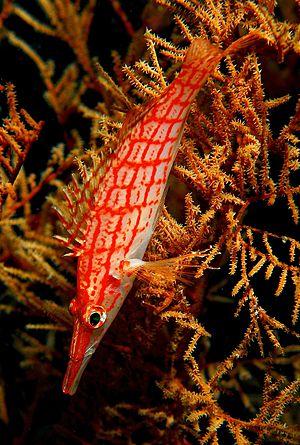
Oxycirrhites typus, communément appelé Bécasse à carreaux, Épervier à nez long ou Poisson-faucon à long nez, est une espèce de poissons marins de la famille des Cirrhitidae. C'est la seule espèce du genre Oxycirrhites.